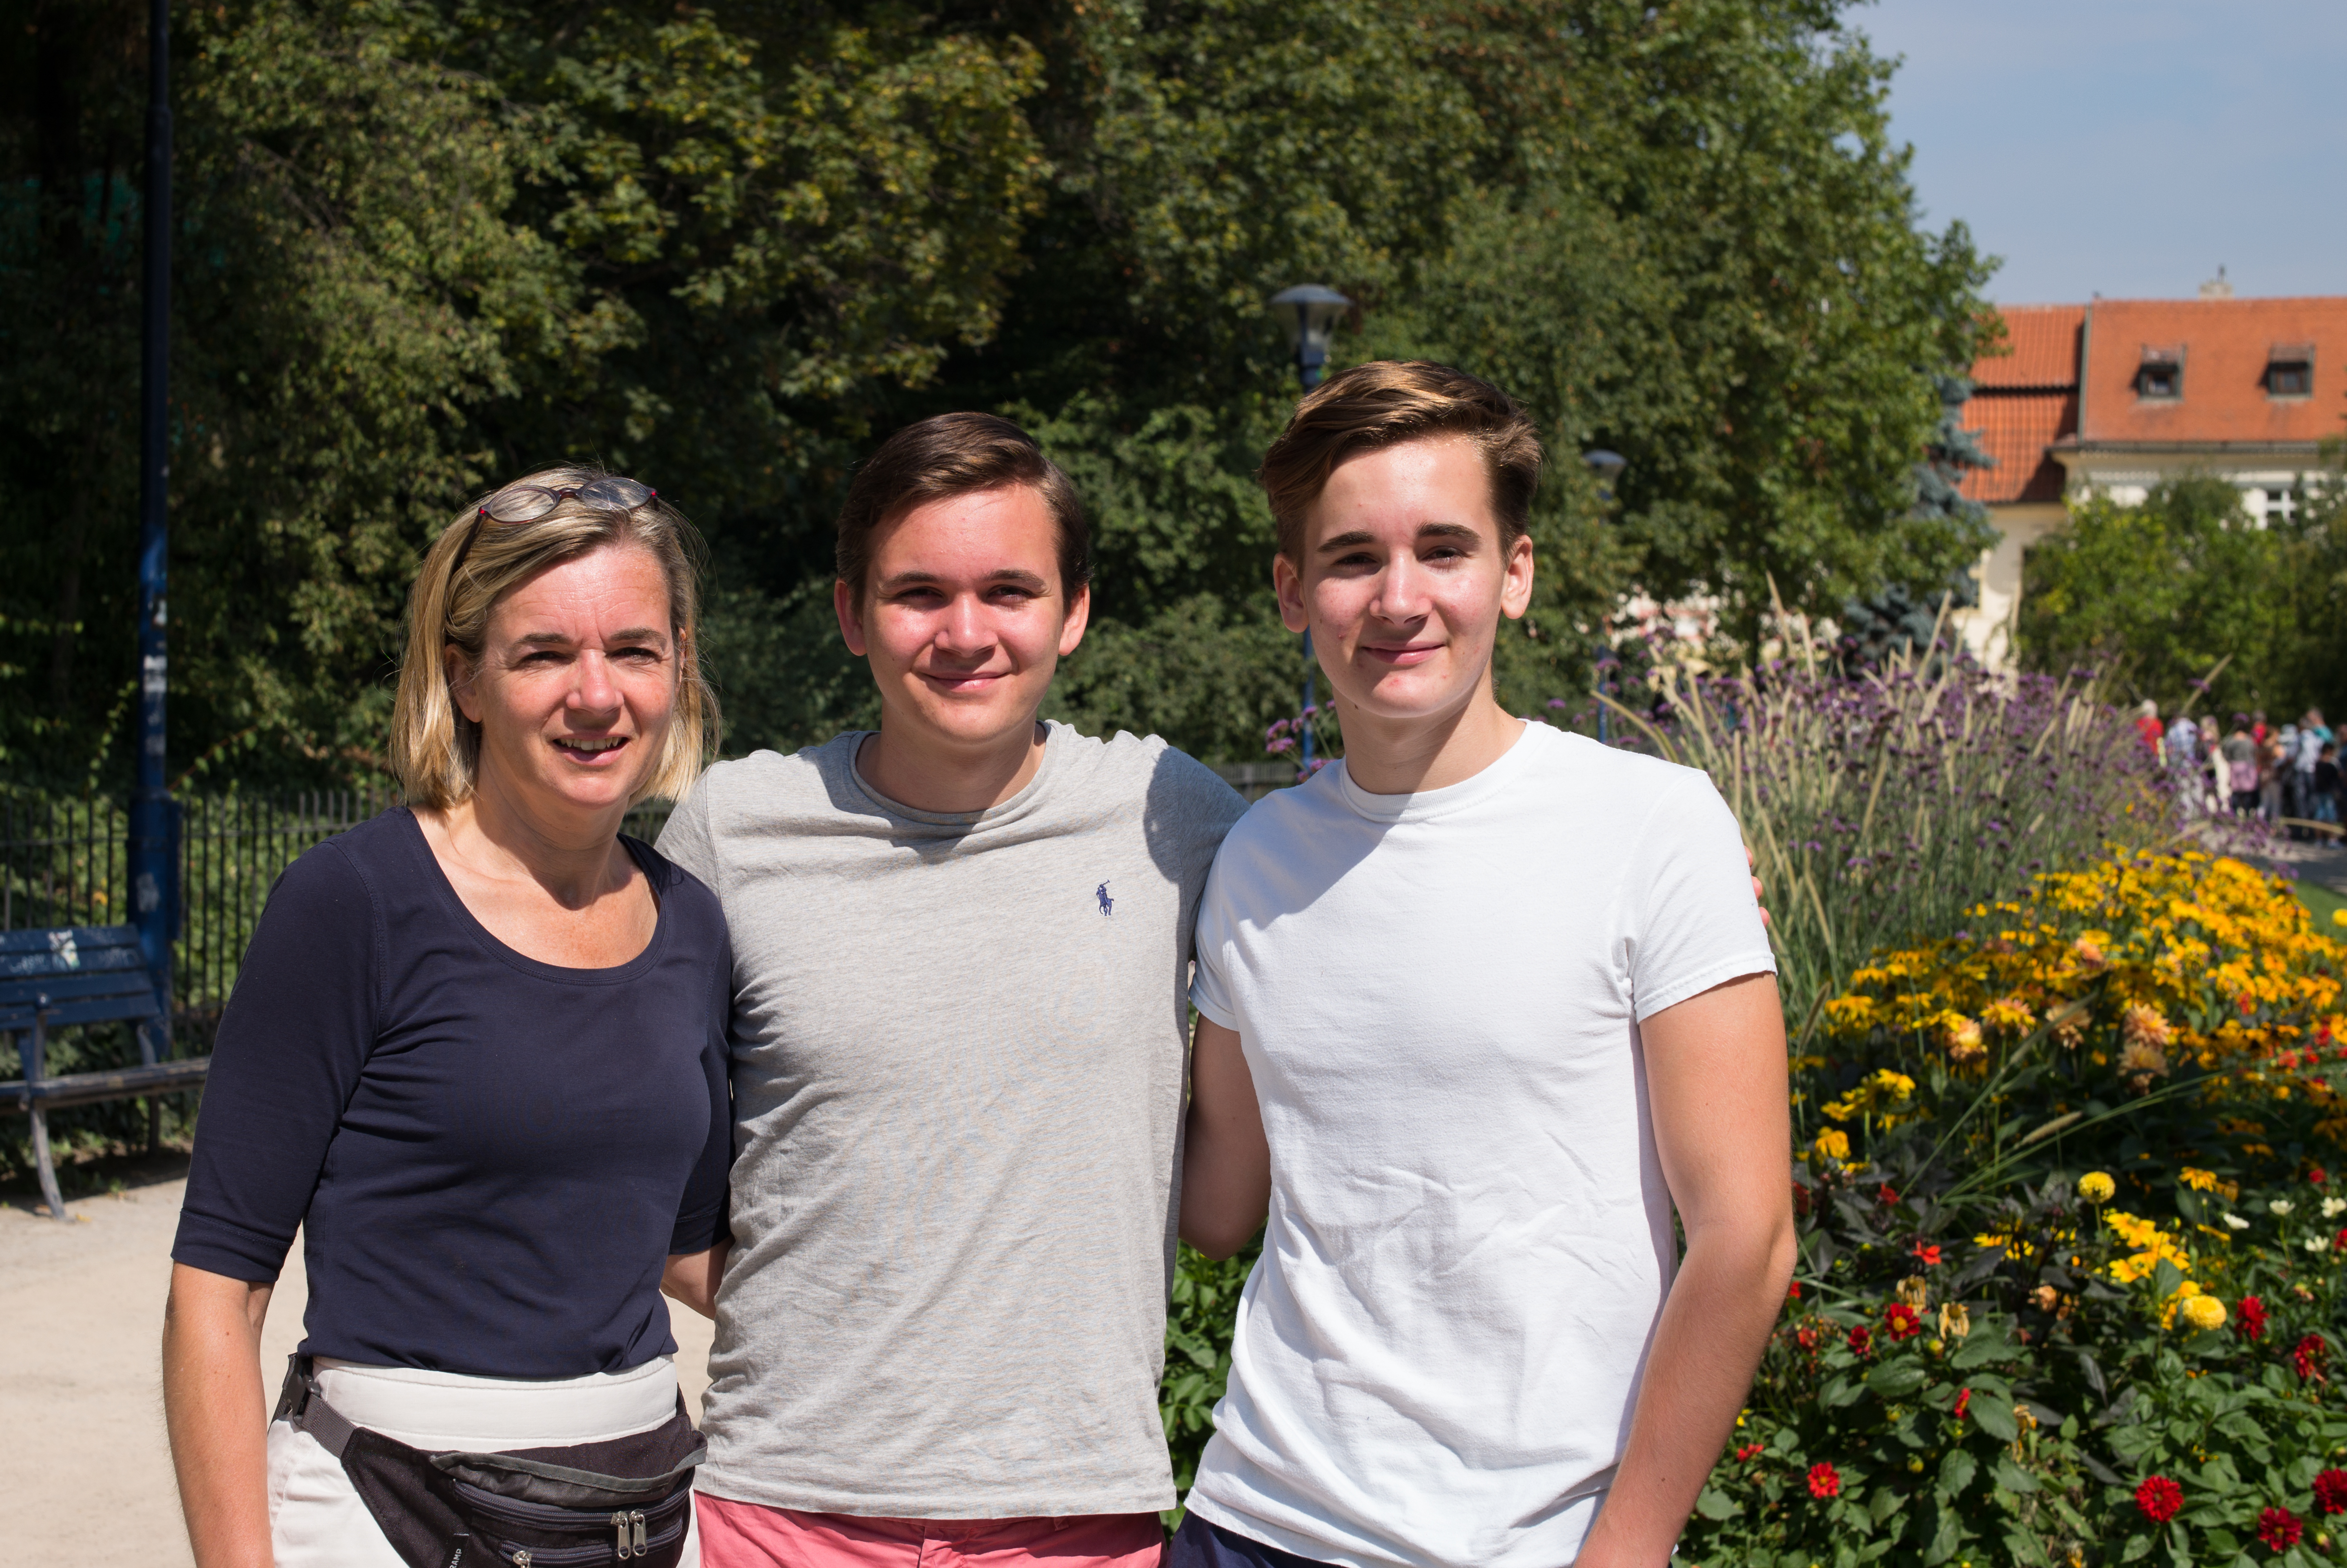
people, youth, community, team, tournament, endurance sports, competition event